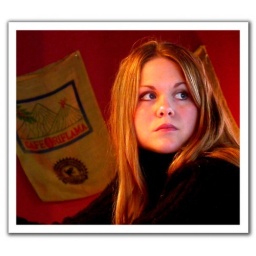
A girl at a bar in Lebanon, New Hampshire.